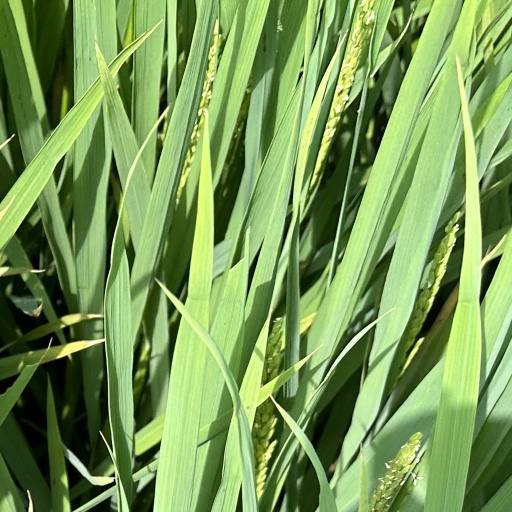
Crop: rice